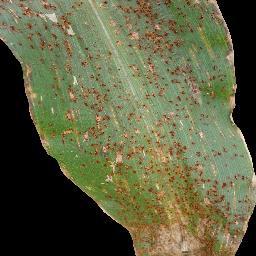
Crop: corn
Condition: (maize)_common_rust